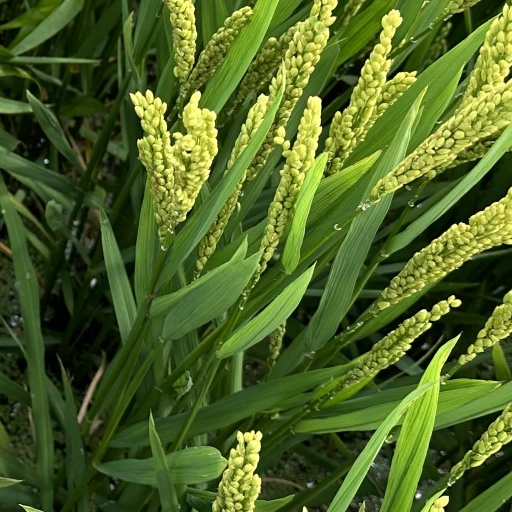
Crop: rice